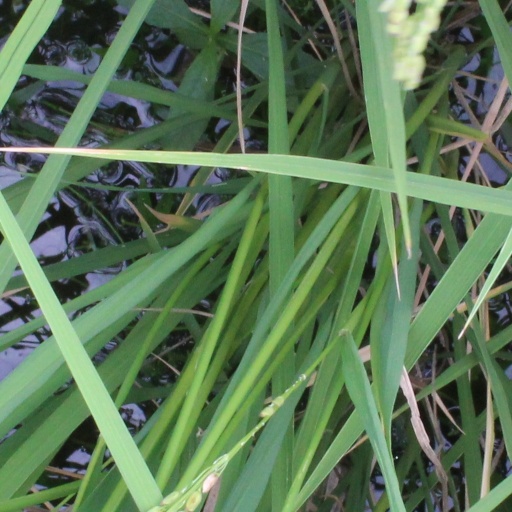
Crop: rice